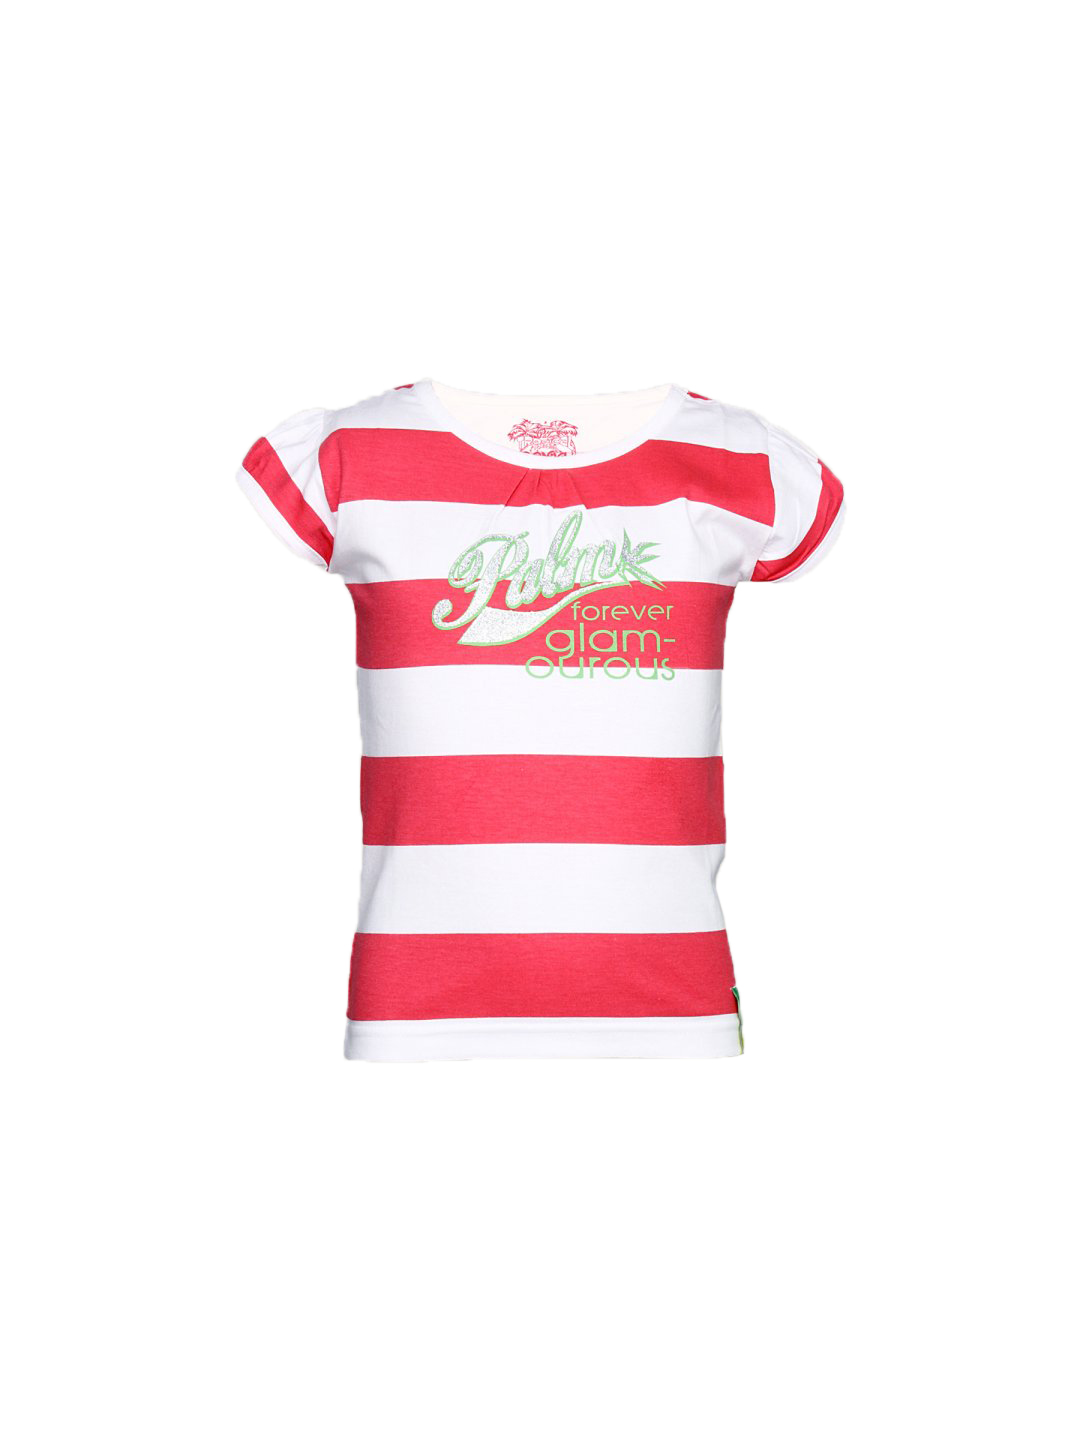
Palm Tree Girl's Lions White Pink Kidswear
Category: Apparel / Topwear / Tops
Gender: Women
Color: White
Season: Summer 2011
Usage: Casual